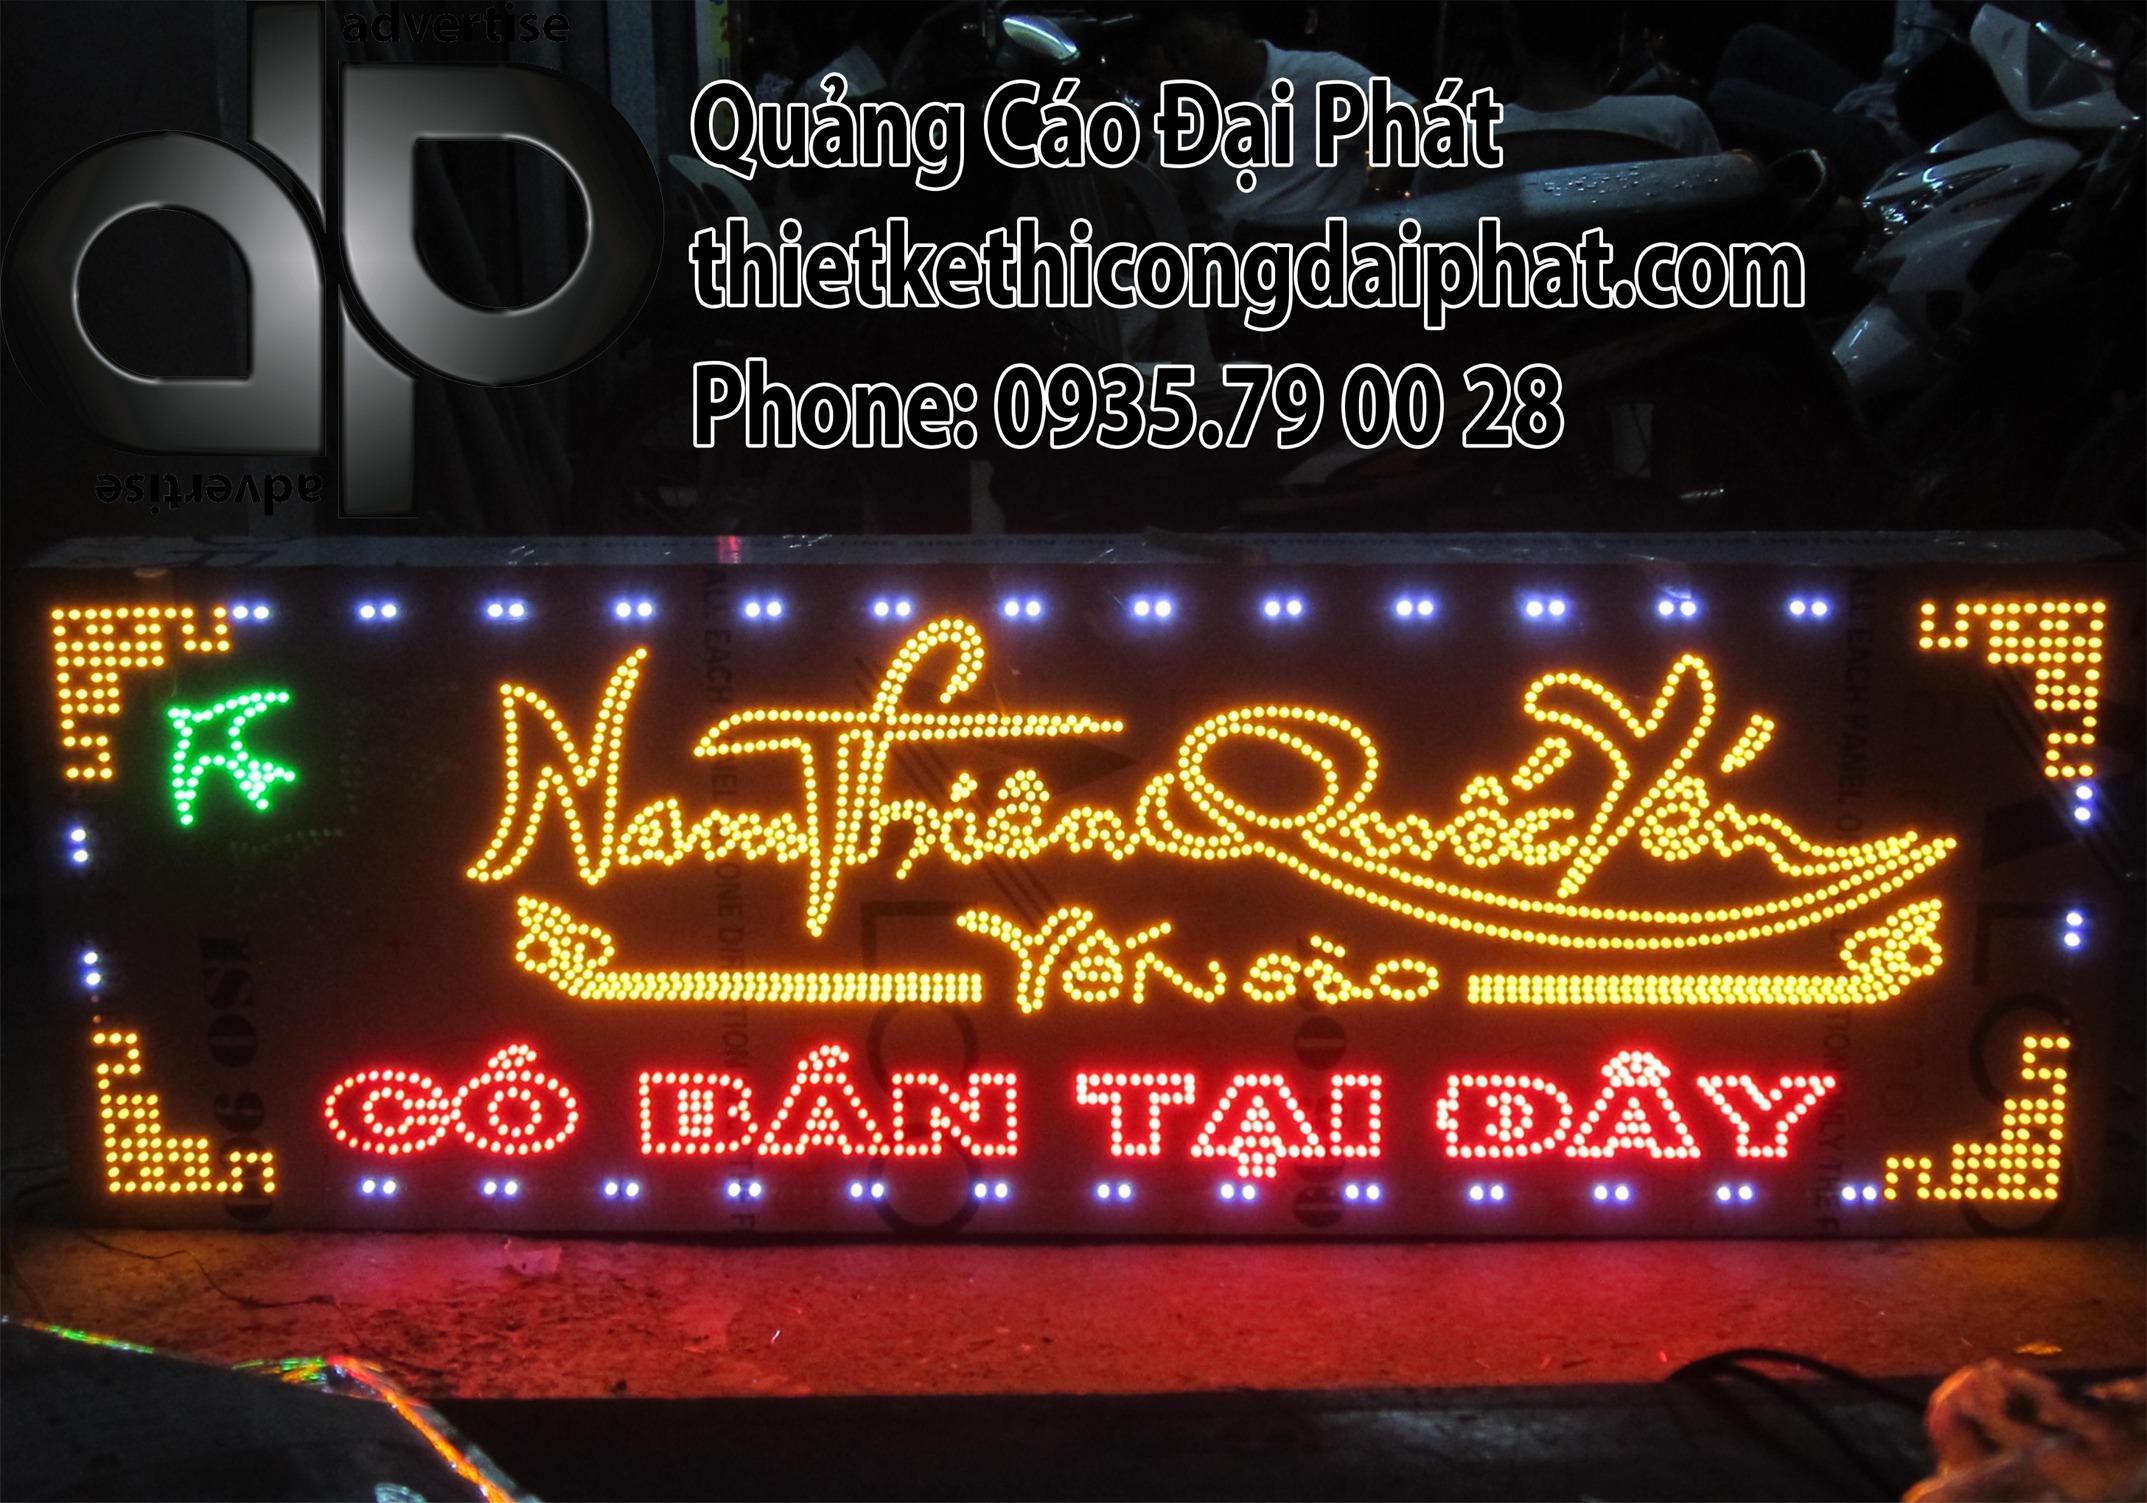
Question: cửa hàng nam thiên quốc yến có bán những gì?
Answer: yến sào